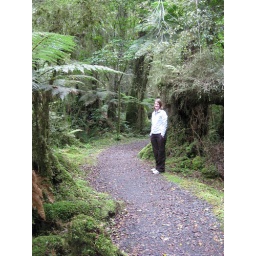
Margot in temperate rain forest near Fox glacier- can't stand around too long or the sand flies get you!